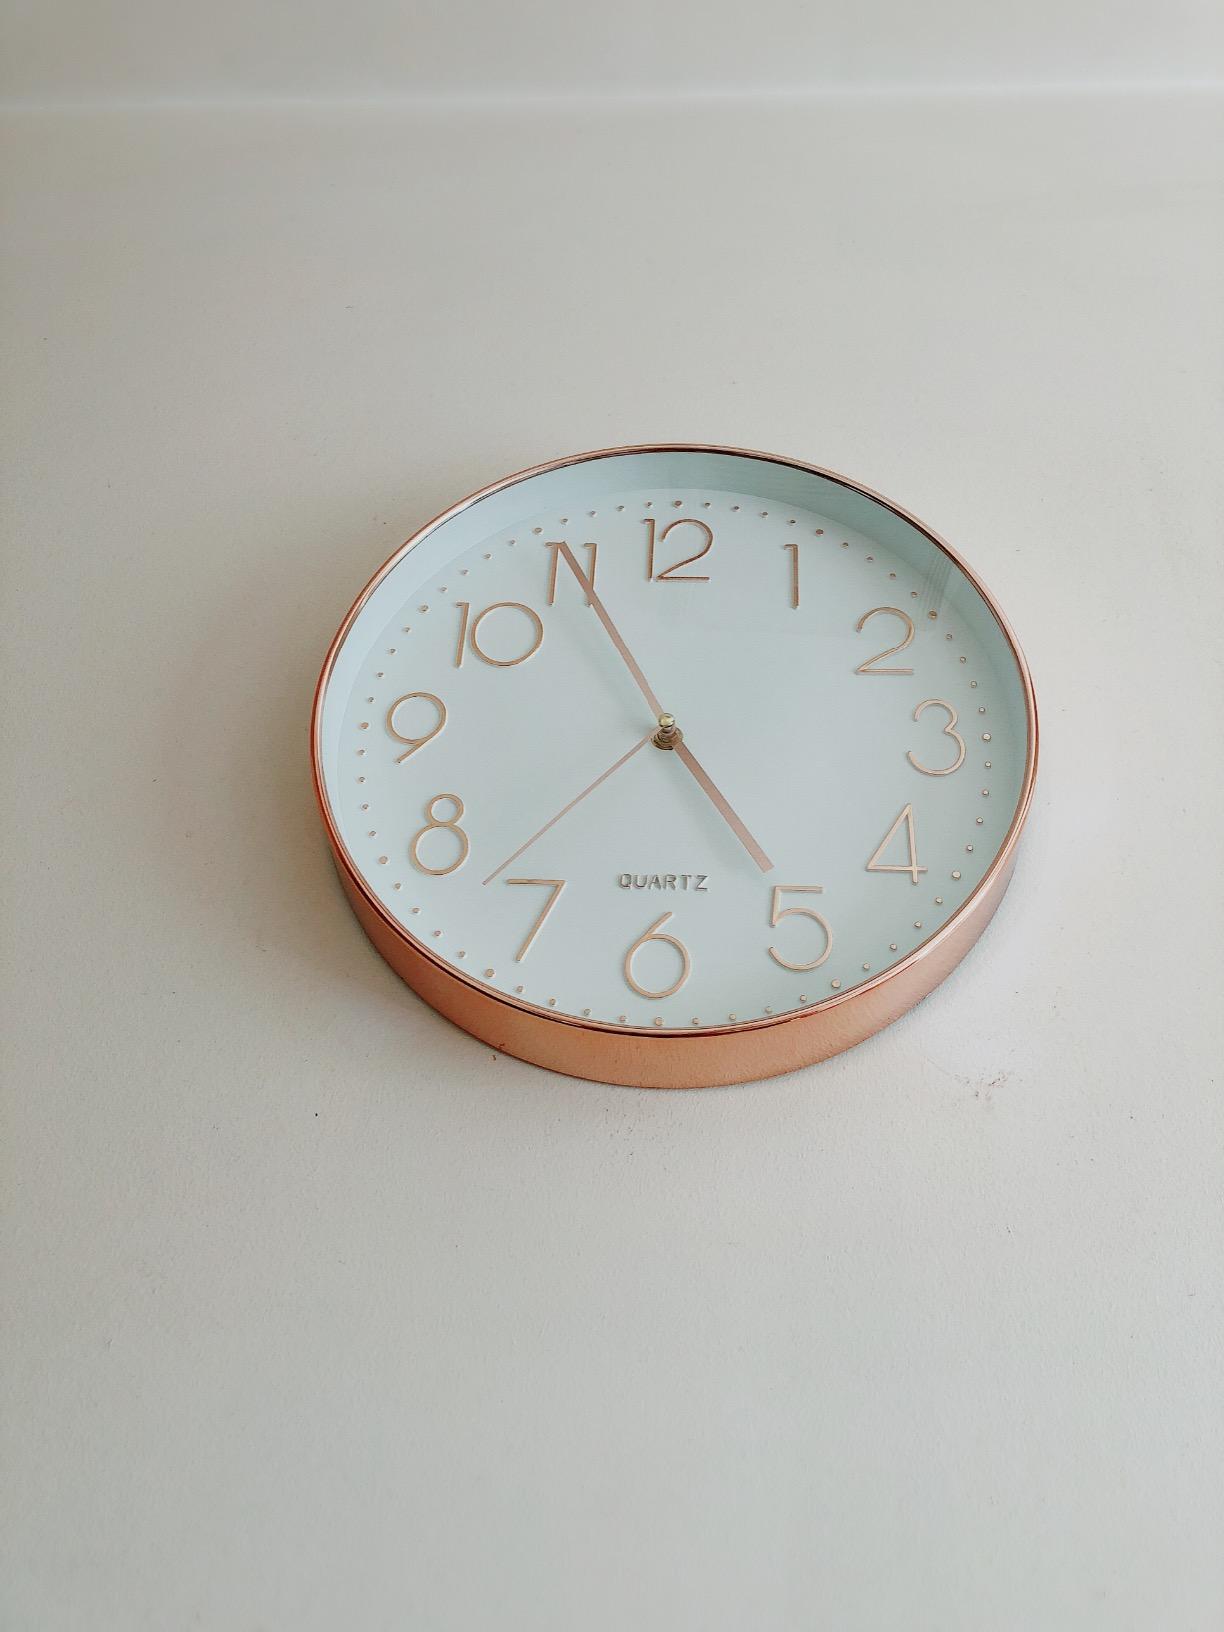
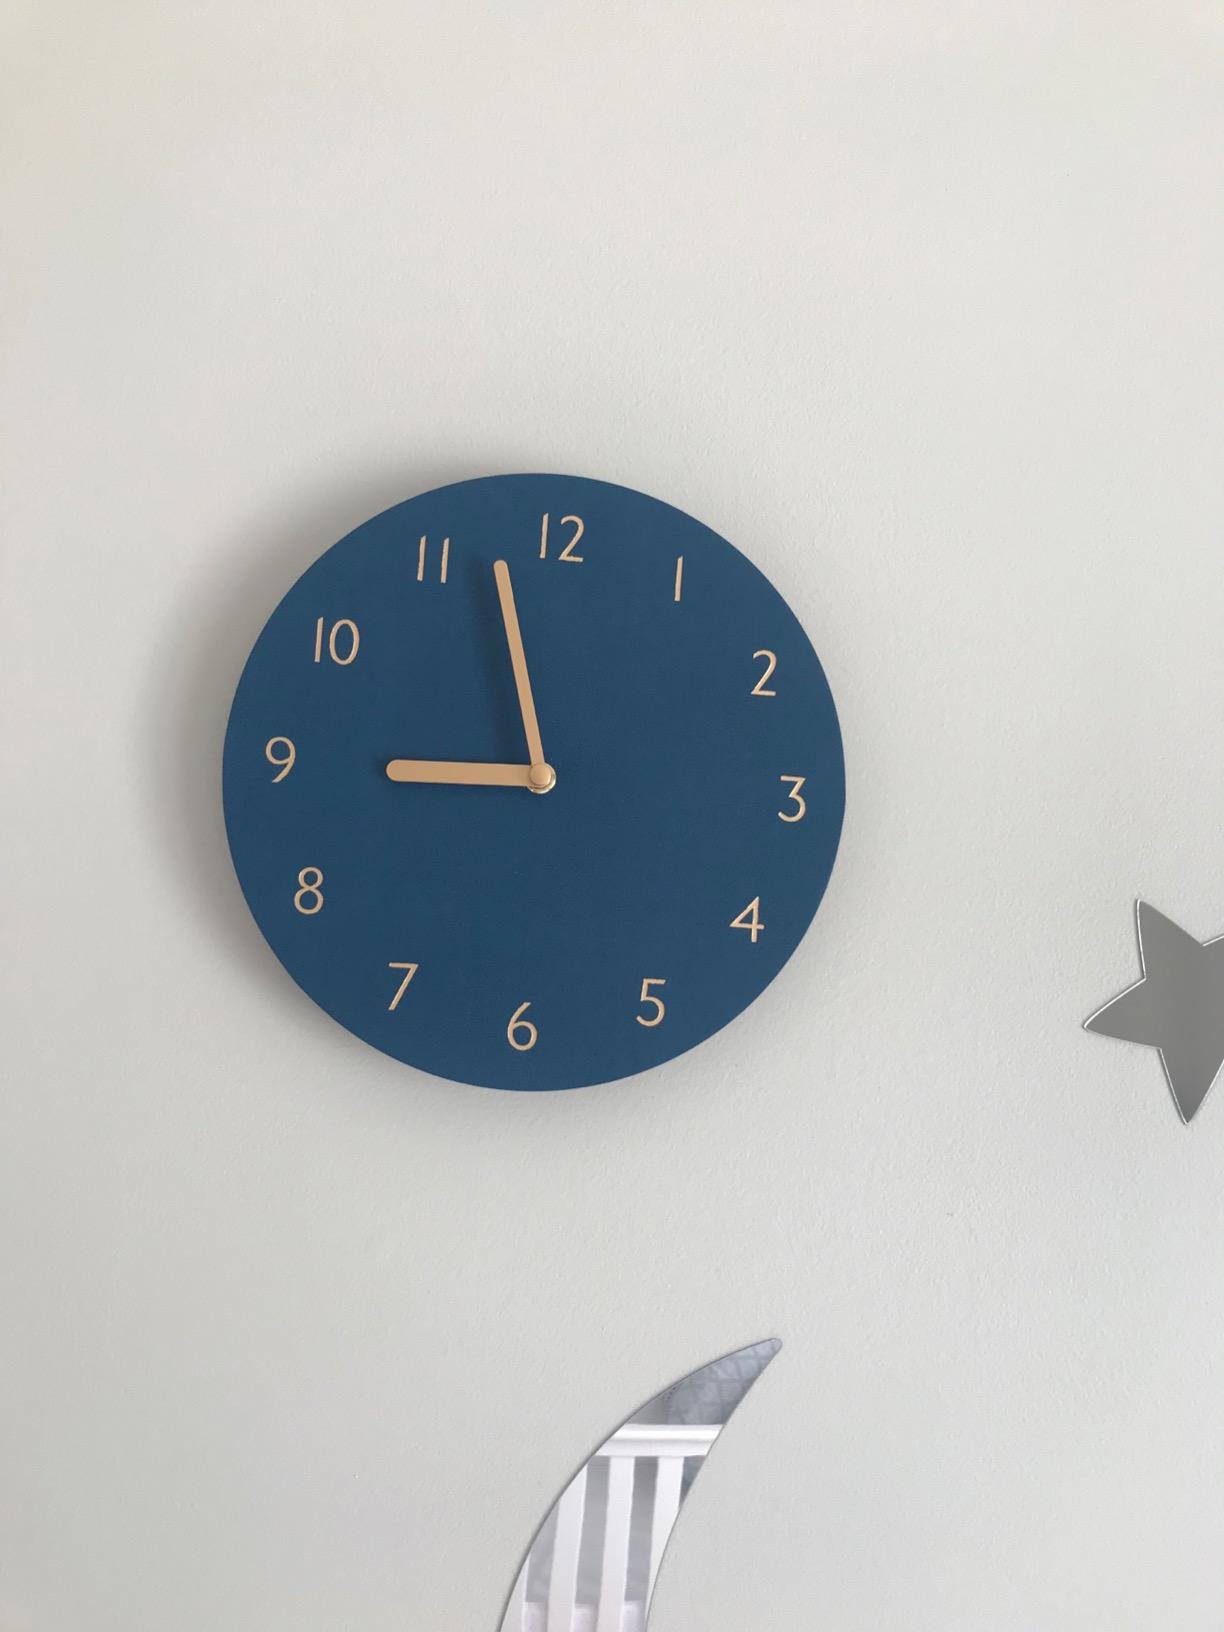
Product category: clock
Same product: no